Lymph node metastasis

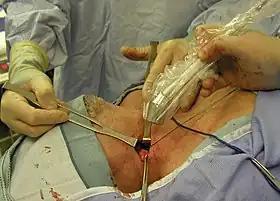
Lymphadenectomy of a lymph node in the neck

The treatment of the lymph node metastases is usually part of the treatment of the primary tumor. If the primary tumor is operable, all lymph nodes located in the lymphatic drainage area of the diseased organ are often removed. This procedure is called a lymphadenectomy (lymph node removal). With sentinel lymph nodes, a different concept is used in some cancers, specifically breast cancer and prostate cancer . The sentinel lymph node is the first lymph node in the drainage area of the tumor lymph. If this is not affected, the more distant lymph nodes are very likely tumor-free and do not have to be removed. The need to remove lymph node metastases is a controversial topic.